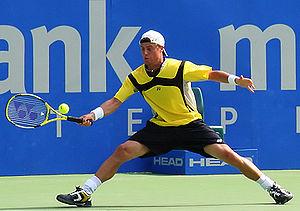
Marat Moubinovitch Safin, né le 27 janvier 1980 à Moscou, est un joueur de tennis et homme politique russe.